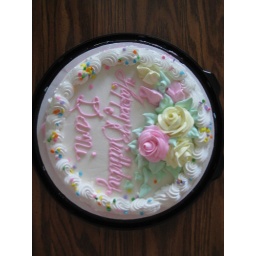
The cake from Dani's 1-year birthday party at the Queen's house in Kentucky on June 21, 2008.